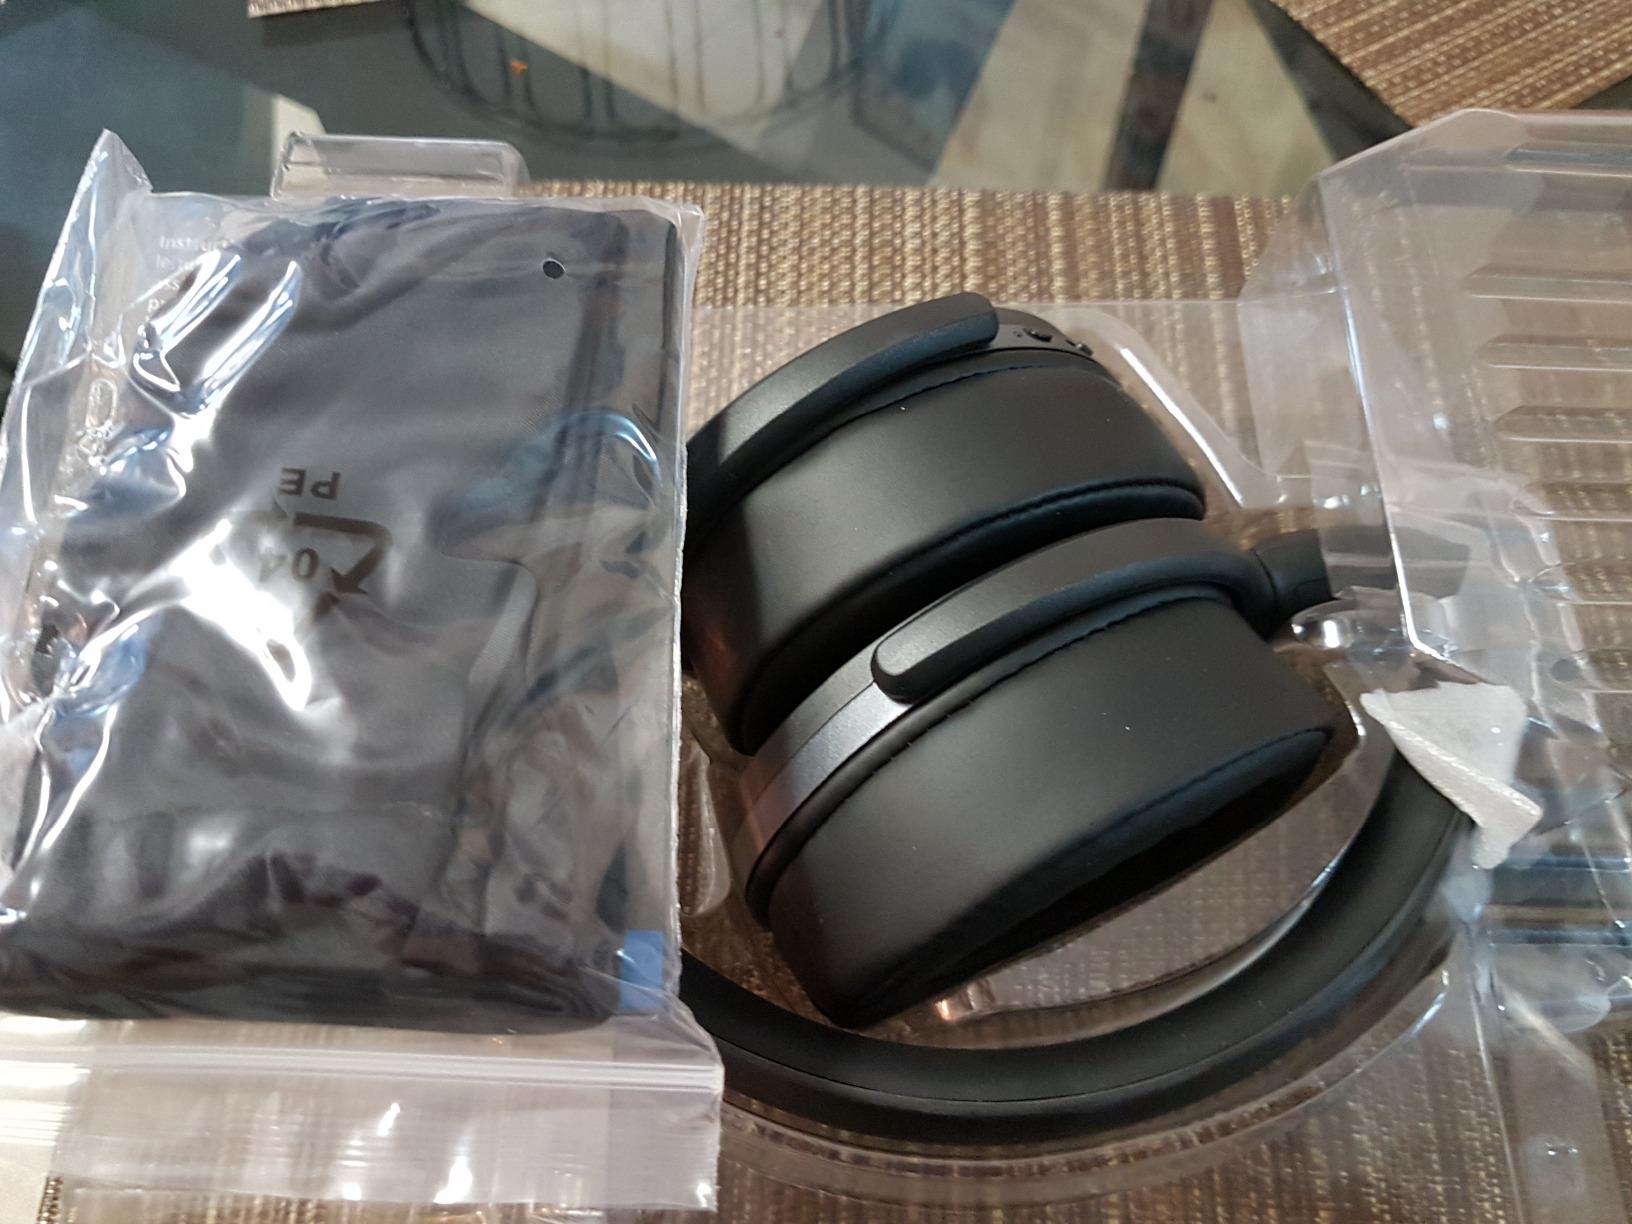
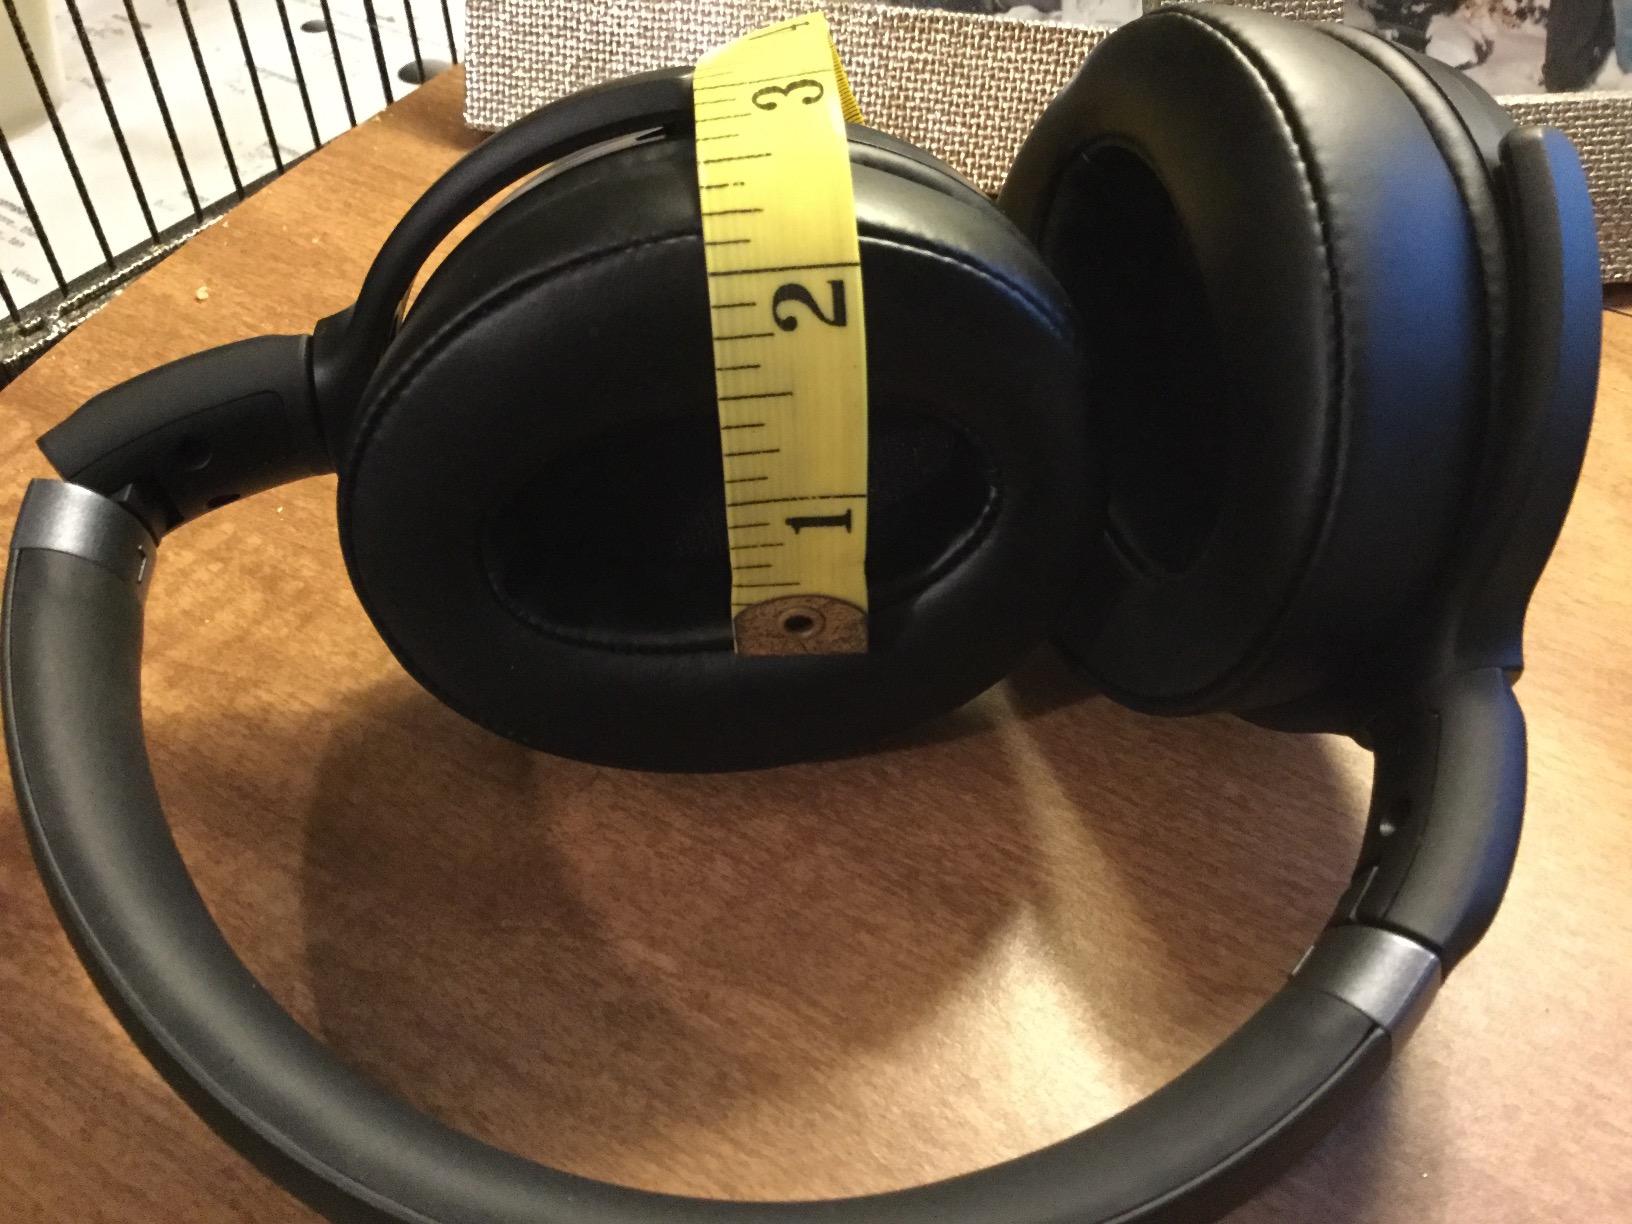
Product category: headphones
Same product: yes